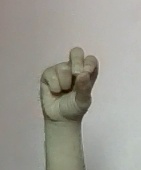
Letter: gaaf